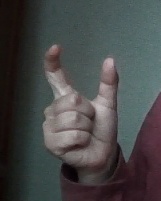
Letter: nun